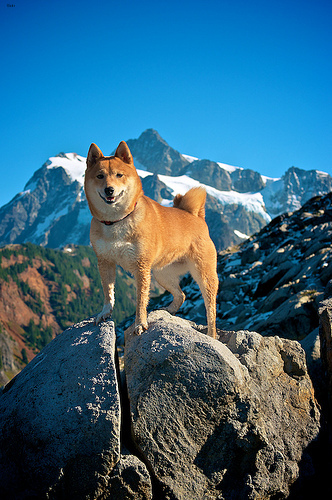
Breed: shiba inu